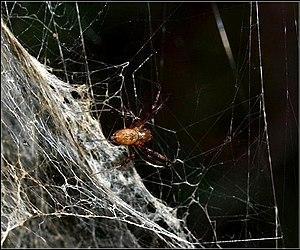
Mâle de Nephilengis livida sur la retraite d'une femelle. Vue postéro-dorsale. N'Gouja, Mayotte.
Nephilingis livida est une espèce d'araignées aranéomorphes de la famille des Araneidae et se rattacherait à la sous-famille des Nephilinae.